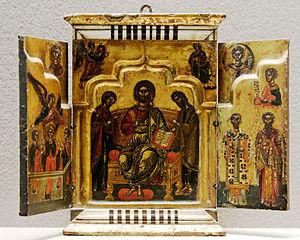
Triptyque